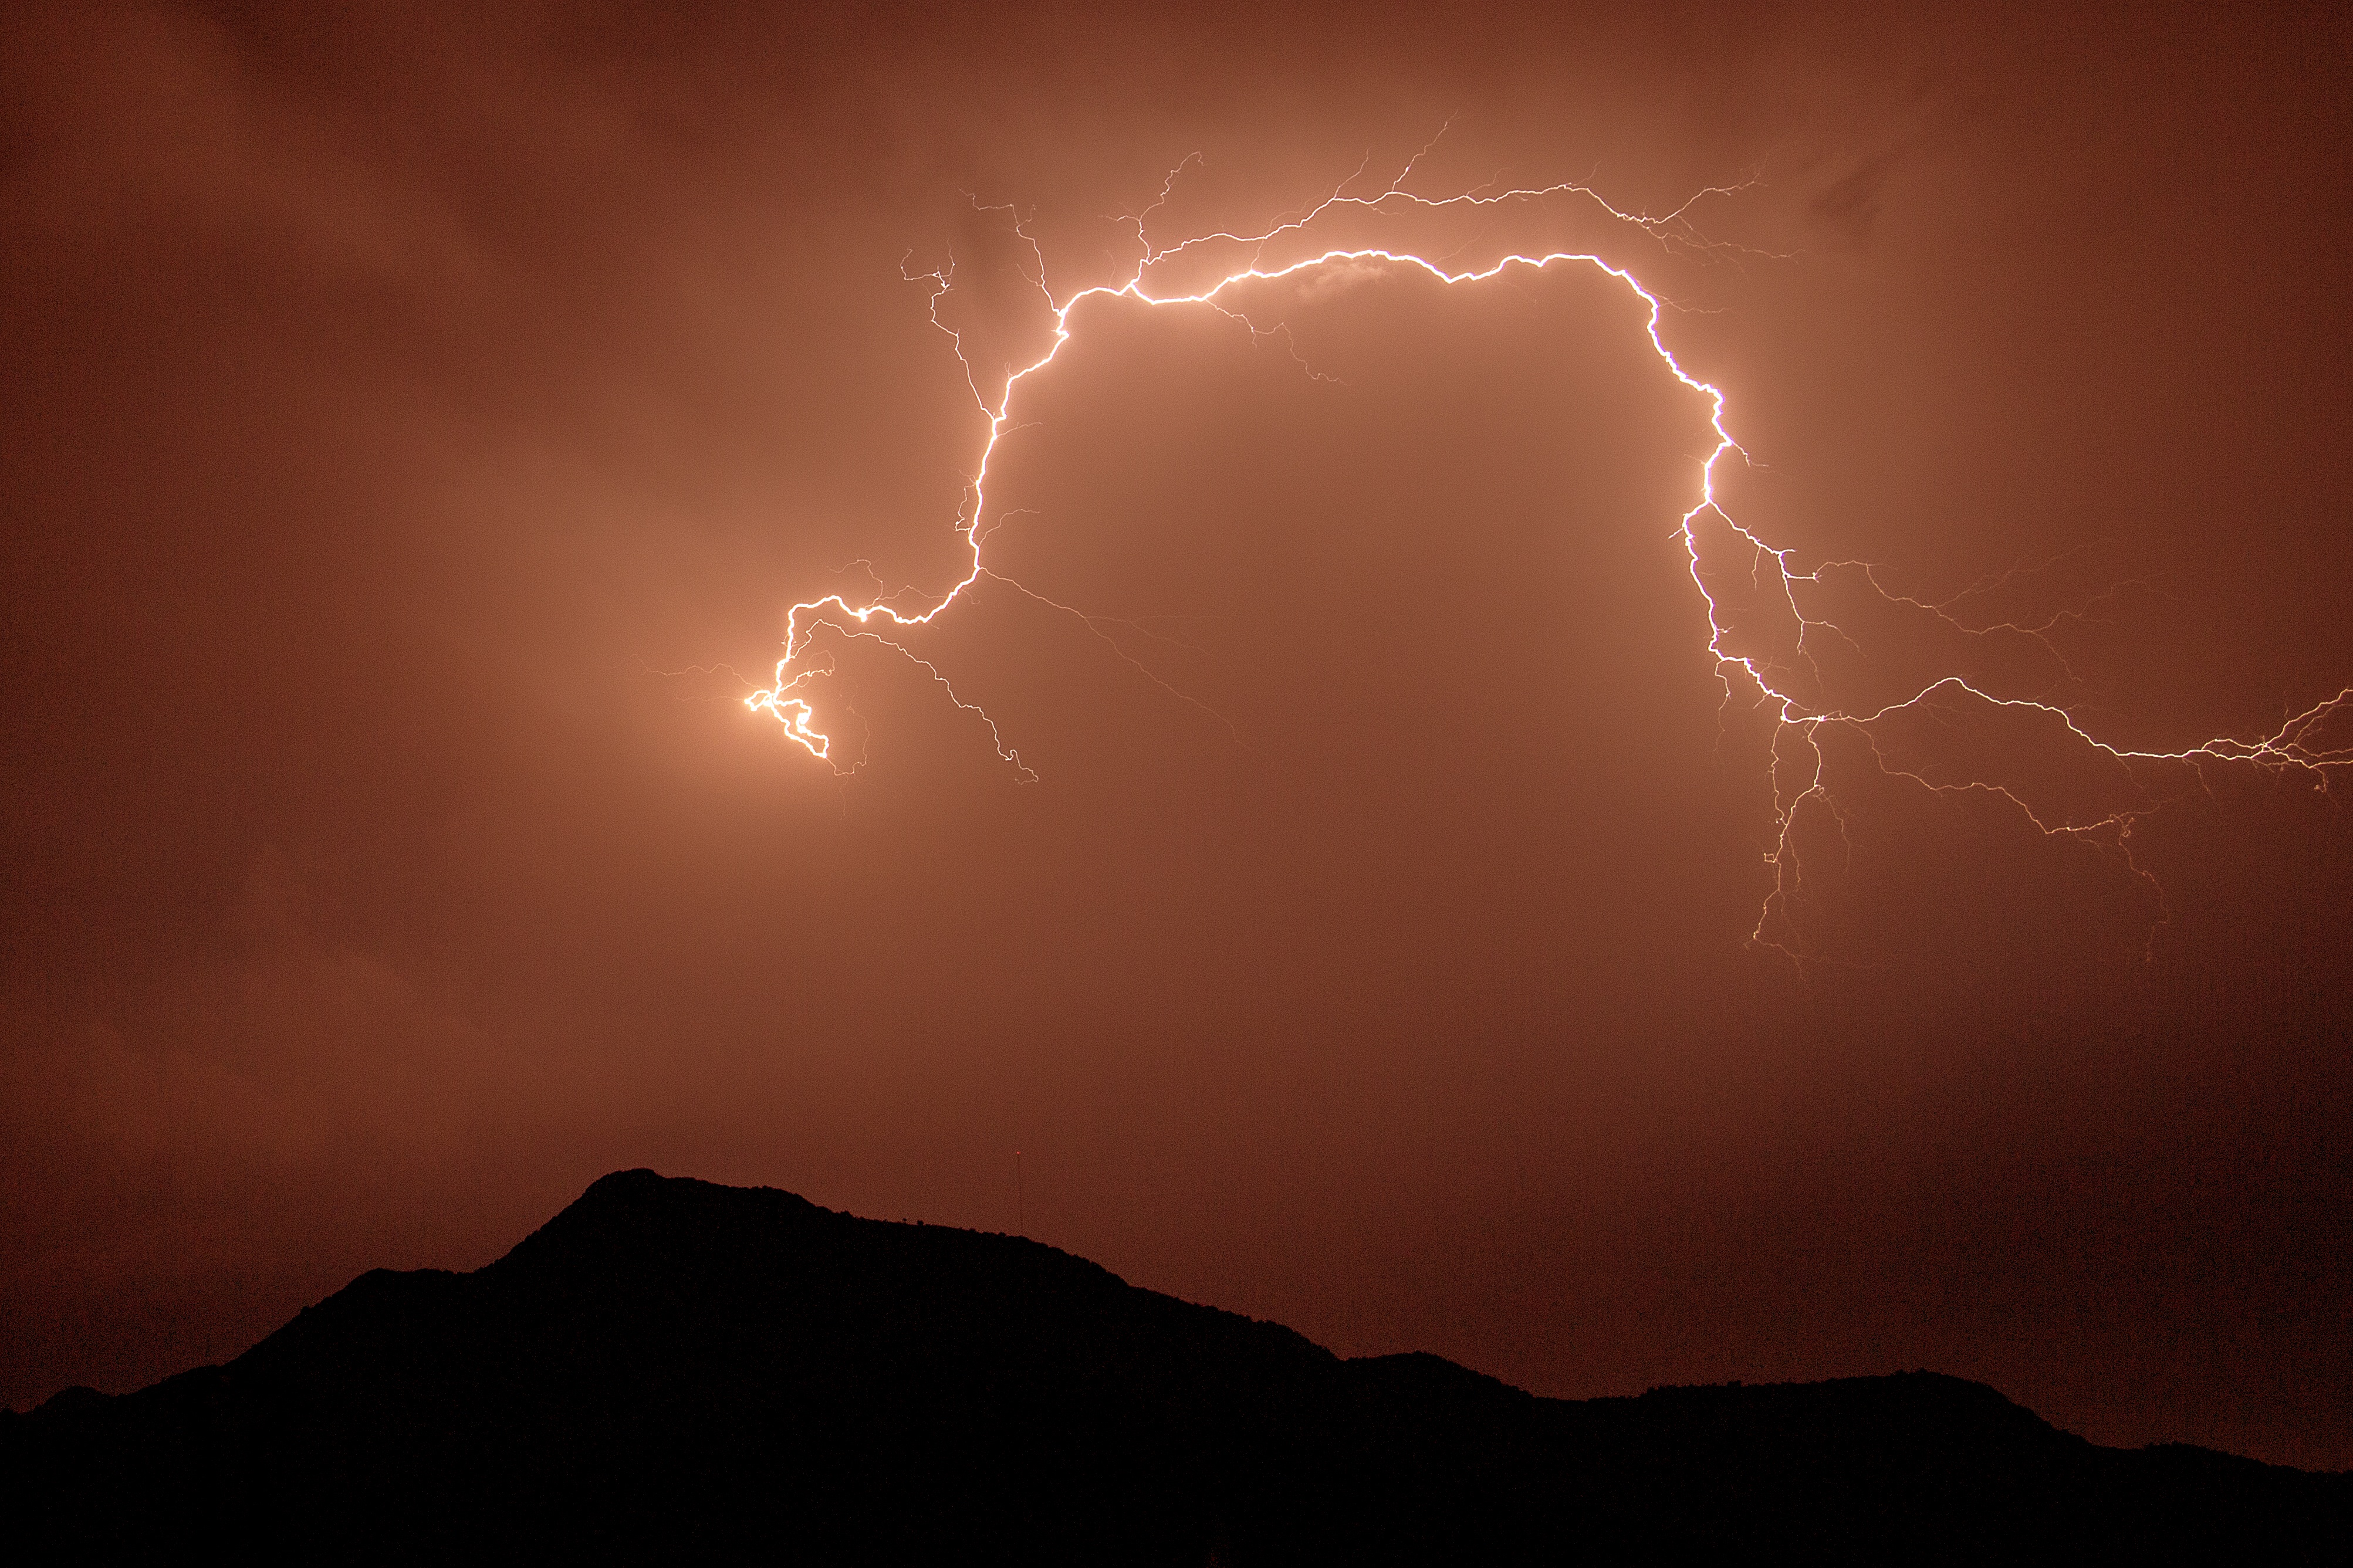
cloud, night, atmosphere, weather, lightning, thunder, thunderstorm, yal kavak